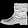
Label: Ankle boot